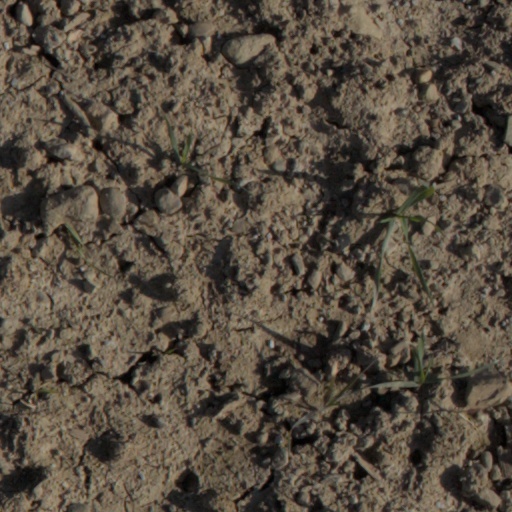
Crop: wheat